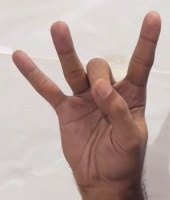
ASL sign: 8